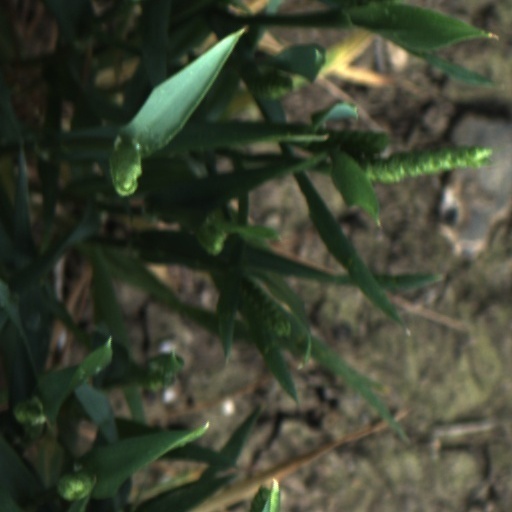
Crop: wheat